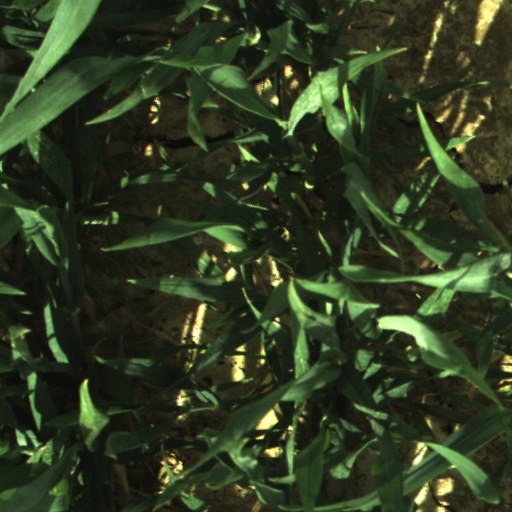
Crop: wheat